Daniel Edwards

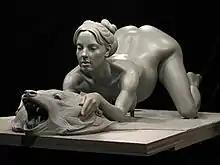
Daniel Edwards' sculpture of Britney Spears giving birth

Daniel Edwards (born 1965 in La Porte, Indiana) is an American contemporary artist whose pieces address celebrity and popular culture in ways that have often stirred controversy. The release of the pieces is generally accompanied by press releases. He includes the idea of promotion and associative fame in his own marketing of his art.